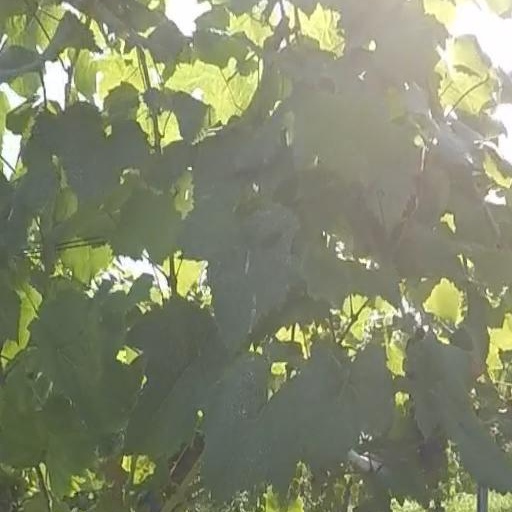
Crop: grape